2011 PBA draft

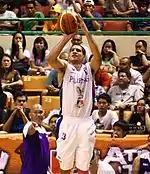
Marcio Lassiter was selected 4th by the Powerade Tigers.

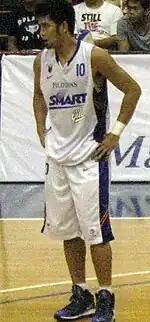
Mac Baracael was selected 6th by the Alaska Aces.

Note: Powerade, Barako Bull, Meralco, Rain or Shine, B-Meg, Alaska, Barangay Ginebra and Talk 'N Text passed in this round.